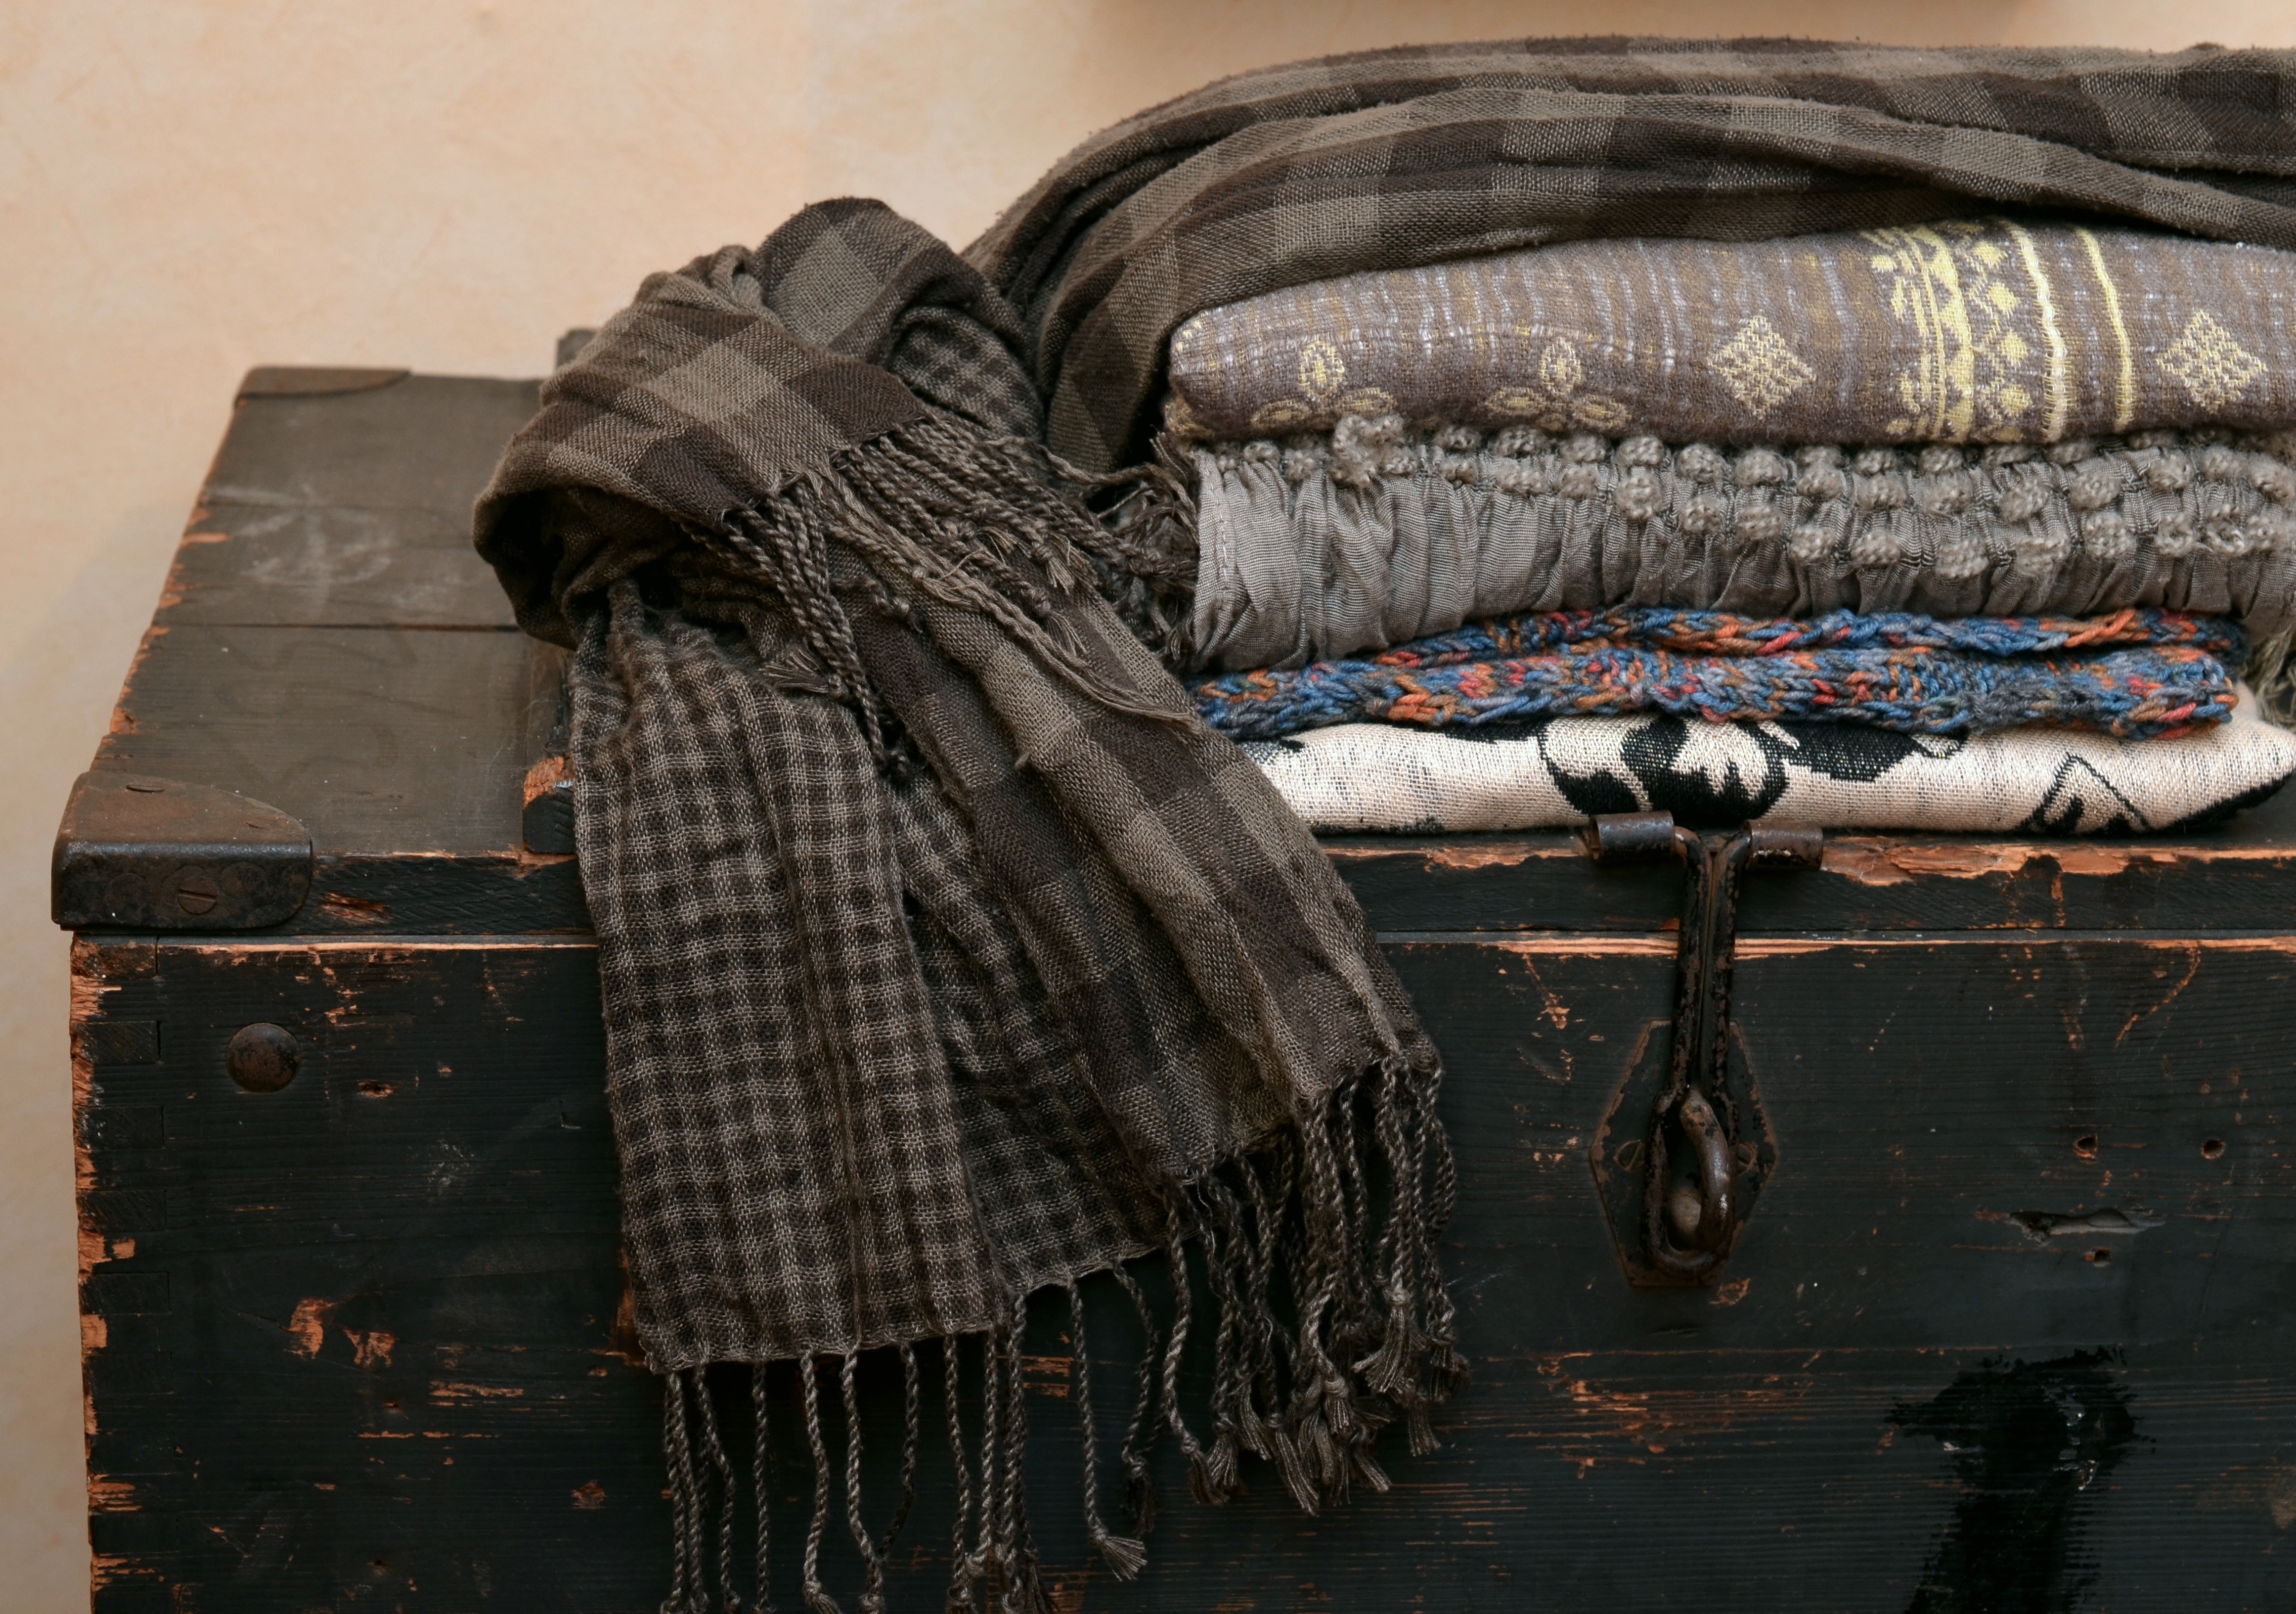
fur, brown, box, clothing, furniture, cloth, scarf, material, fabric, textile, textiles, purry, scarves, fashion accessory